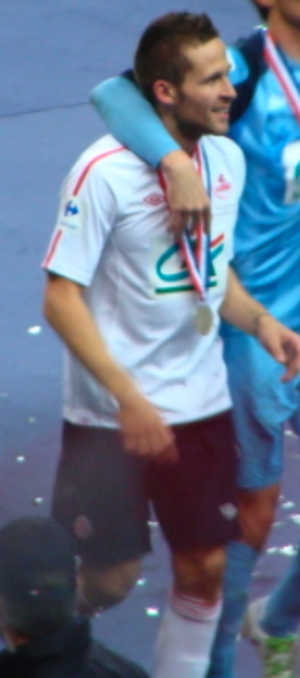
Yohan Cabaye, né le 14 janvier 1986 à Tourcoing, est un footballeur international français qui évolue au poste de milieu de terrain.